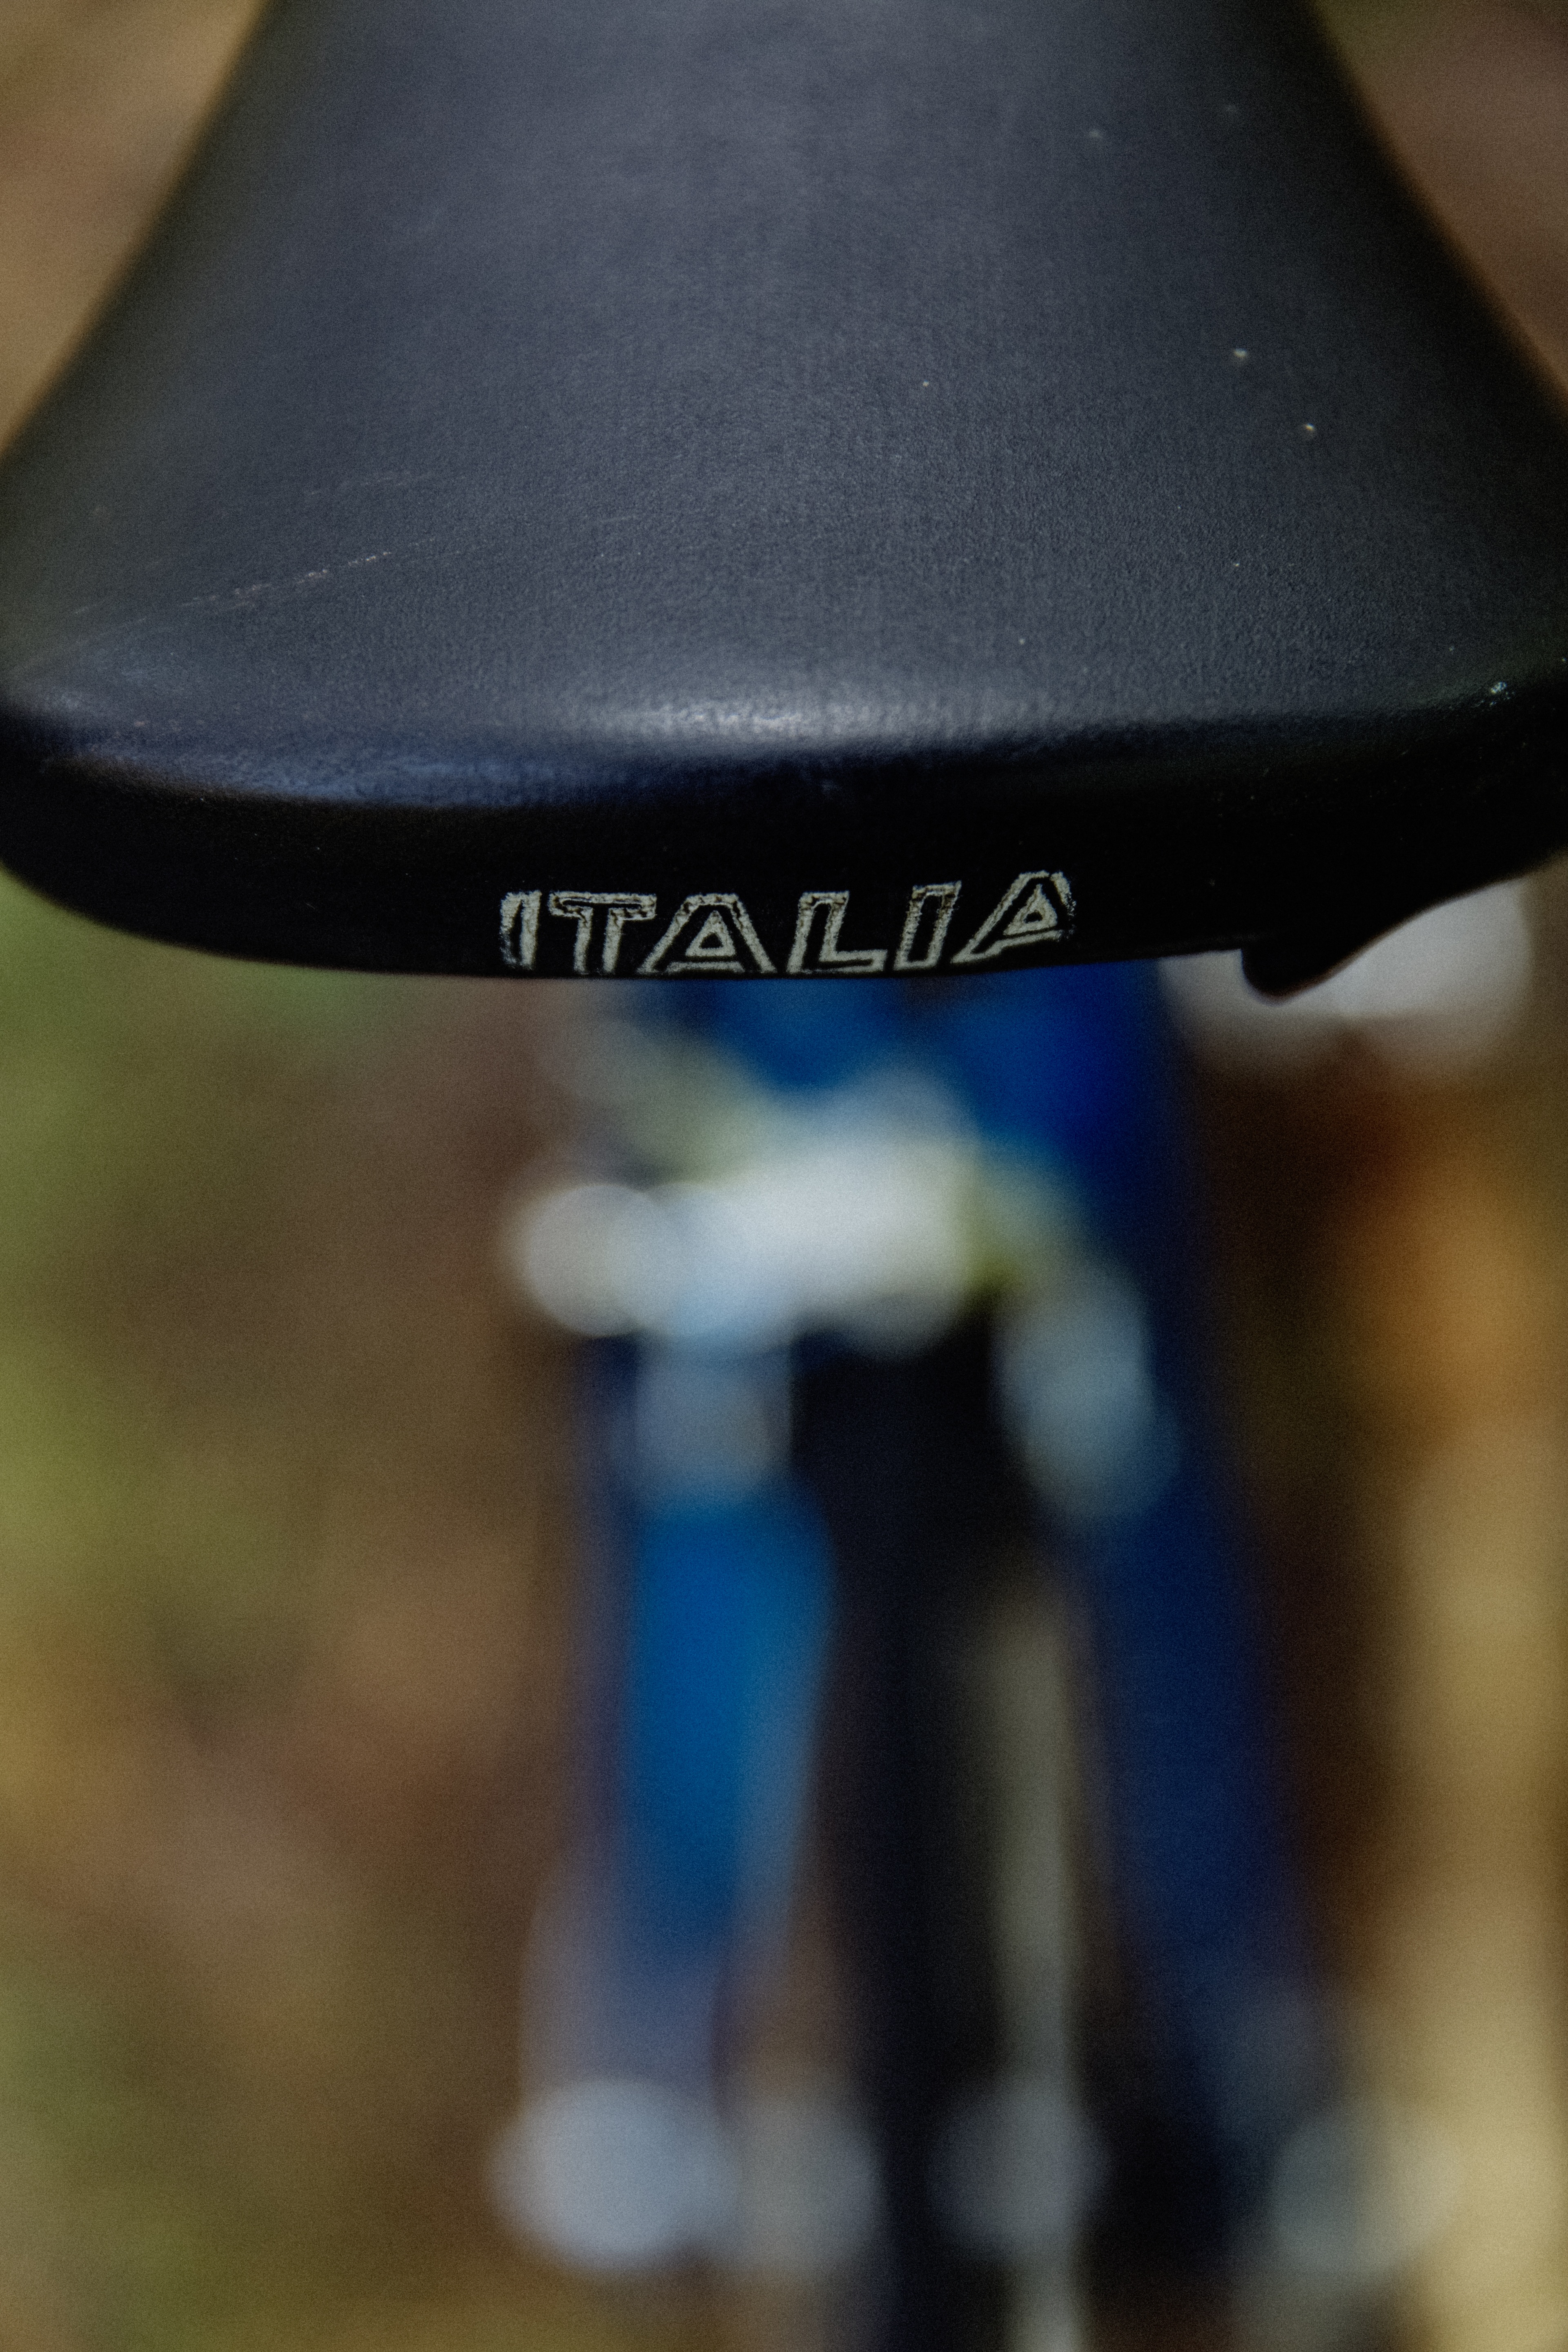
road, vintage, wheel, retro, seat, old, bike, urban, steel, color, blue, toy, hipster, cycling, design, saddle, racing, handlebars, style, 80, classic, locomotion, trend, road bike, cyclists, stylish, hip, sport bike, chic, steel frame, racing cyclists, track cycling